Shin-Shinano Frequency Converter

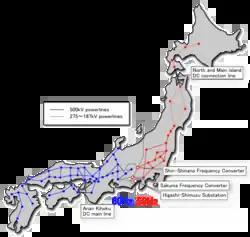
Location of Shin-Shinano and Japan's two utility frequencies

The HVDC back-to-back facility Shin Shinano uses line-commutated thyristor converters. The station houses two converters, one of which opened in December 1977, the other in 1992. The original 1977 converter was one of the first thyristor-based HVDC schemes to be put into operation in the world and used oil-insulated, oil-cooled outdoor thyristor valves supplied by Hitachi (60 Hz end) and Toshiba (50 Hz end). A special workshop was provided on the site, in which valve maintenance (for example replacing failed thyristors) could be carried out under clean conditions in order to avoid contamination of the oil.